Hwandudaedo

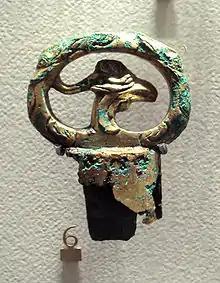

Hwandudaedo is the modern Korean term for one of earliest original types of Korean sword, appearing in the Proto–Three Kingdoms of Korea.